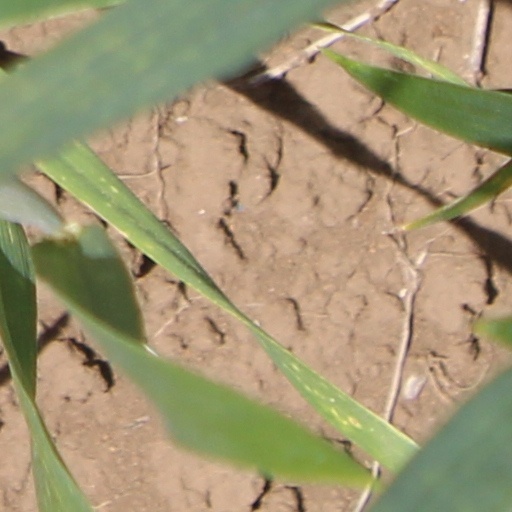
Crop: wheat